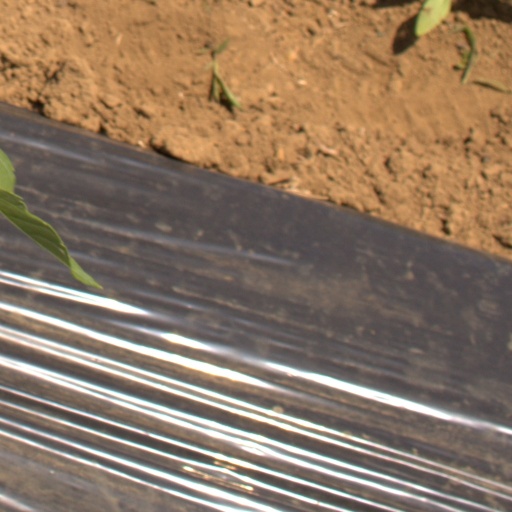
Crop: Jerusalem artichoke